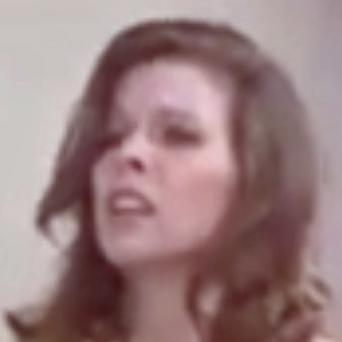
Age: 28